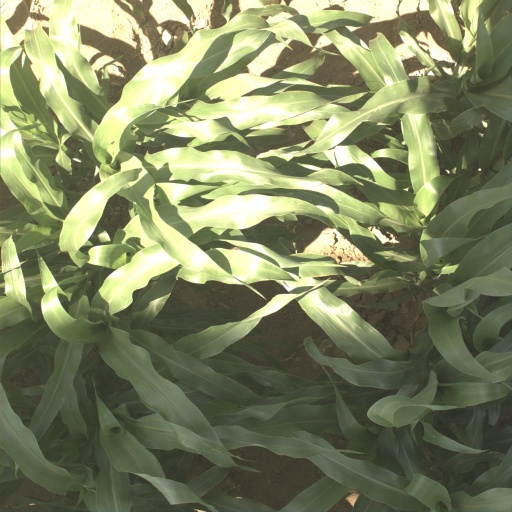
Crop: sorghum